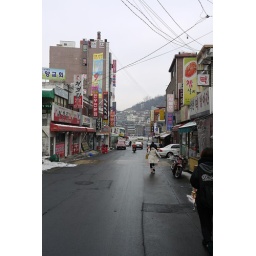
Another shot of the main street in my neighborhood that leads up to my house